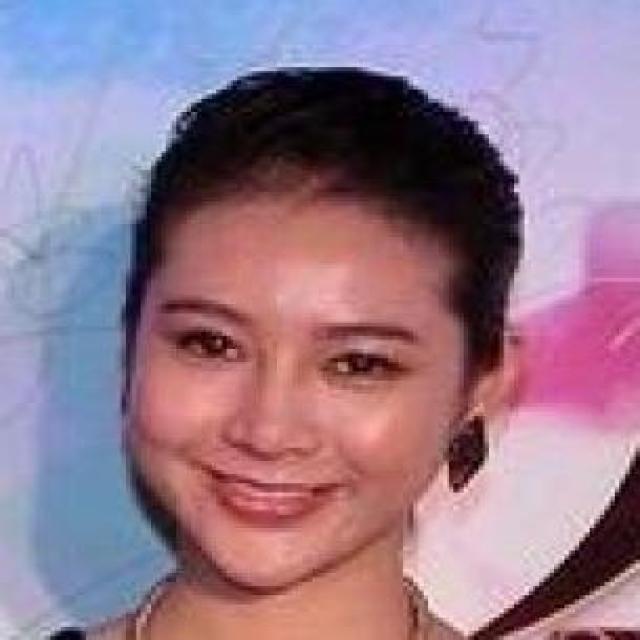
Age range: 21-44